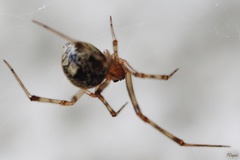
Species: Parasteatoda_tepidariorum